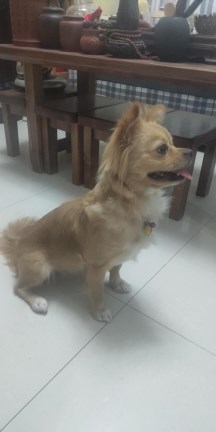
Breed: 806-n000129-papillon